Alex Scott (footballer, born 1984)

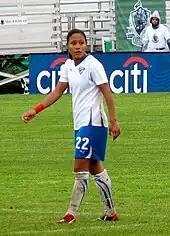
Scott playing for the Boston Breakers in the WPS in 2010

Upon the creation of a new women's league in the United States, Women's Professional Soccer, it was announced on 25 September 2008 that her WPS playing rights had been assigned to the Chicago Red Stars, whose head coach was former Arsenal assistant Emma Hayes. Her rights were traded on 15 January 2009 to the Boston Breakers and it was announced on 6 February 2009 that she would be leaving Arsenal to join up with her new team.